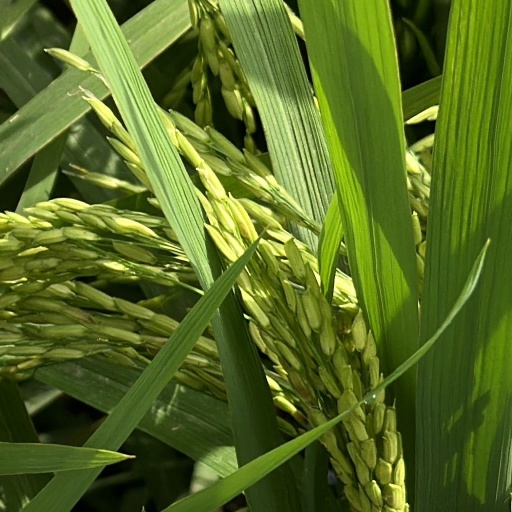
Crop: rice